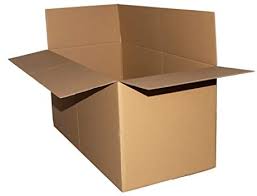
Label: cardboard